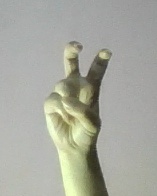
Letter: toot